ShadowFlare

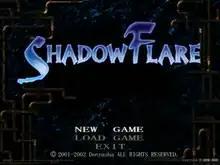
Title screen

ShadowFlare is an episodic action role-playing game developed by Denyusha and published by Emurasoft for Microsoft Windows. The game consisted of four episodes. The first episode was released in Japan in October 2001, with a worldwide release following in October 2002. The second episode was released on December 10, 2002. The third episode was released on January 10, 2003, and the fourth and final episode was released on February 13, 2003. The game was released as shareware on January 21, 2003 with the first episode made available as a free download.